Grand Hotel (1932 film)

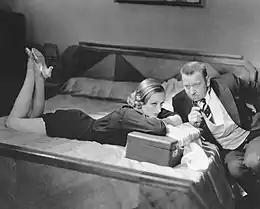
Joan Crawford and Wallace Beery

Alfred Rushford Greason of "Variety" comparing the film to the stage production, wrote "[it] may not entirely please the theatregoers who were fascinated by its deft stage direction and restrained acting, but it will attract and hold the wider public to which it is now addressed". He added, "The drama unfolds with a speed that never loses its grip, even for the extreme length of nearly two hours, and there is a captivating pattern of unexpected comedy that runs through it all, always fresh and always pat."